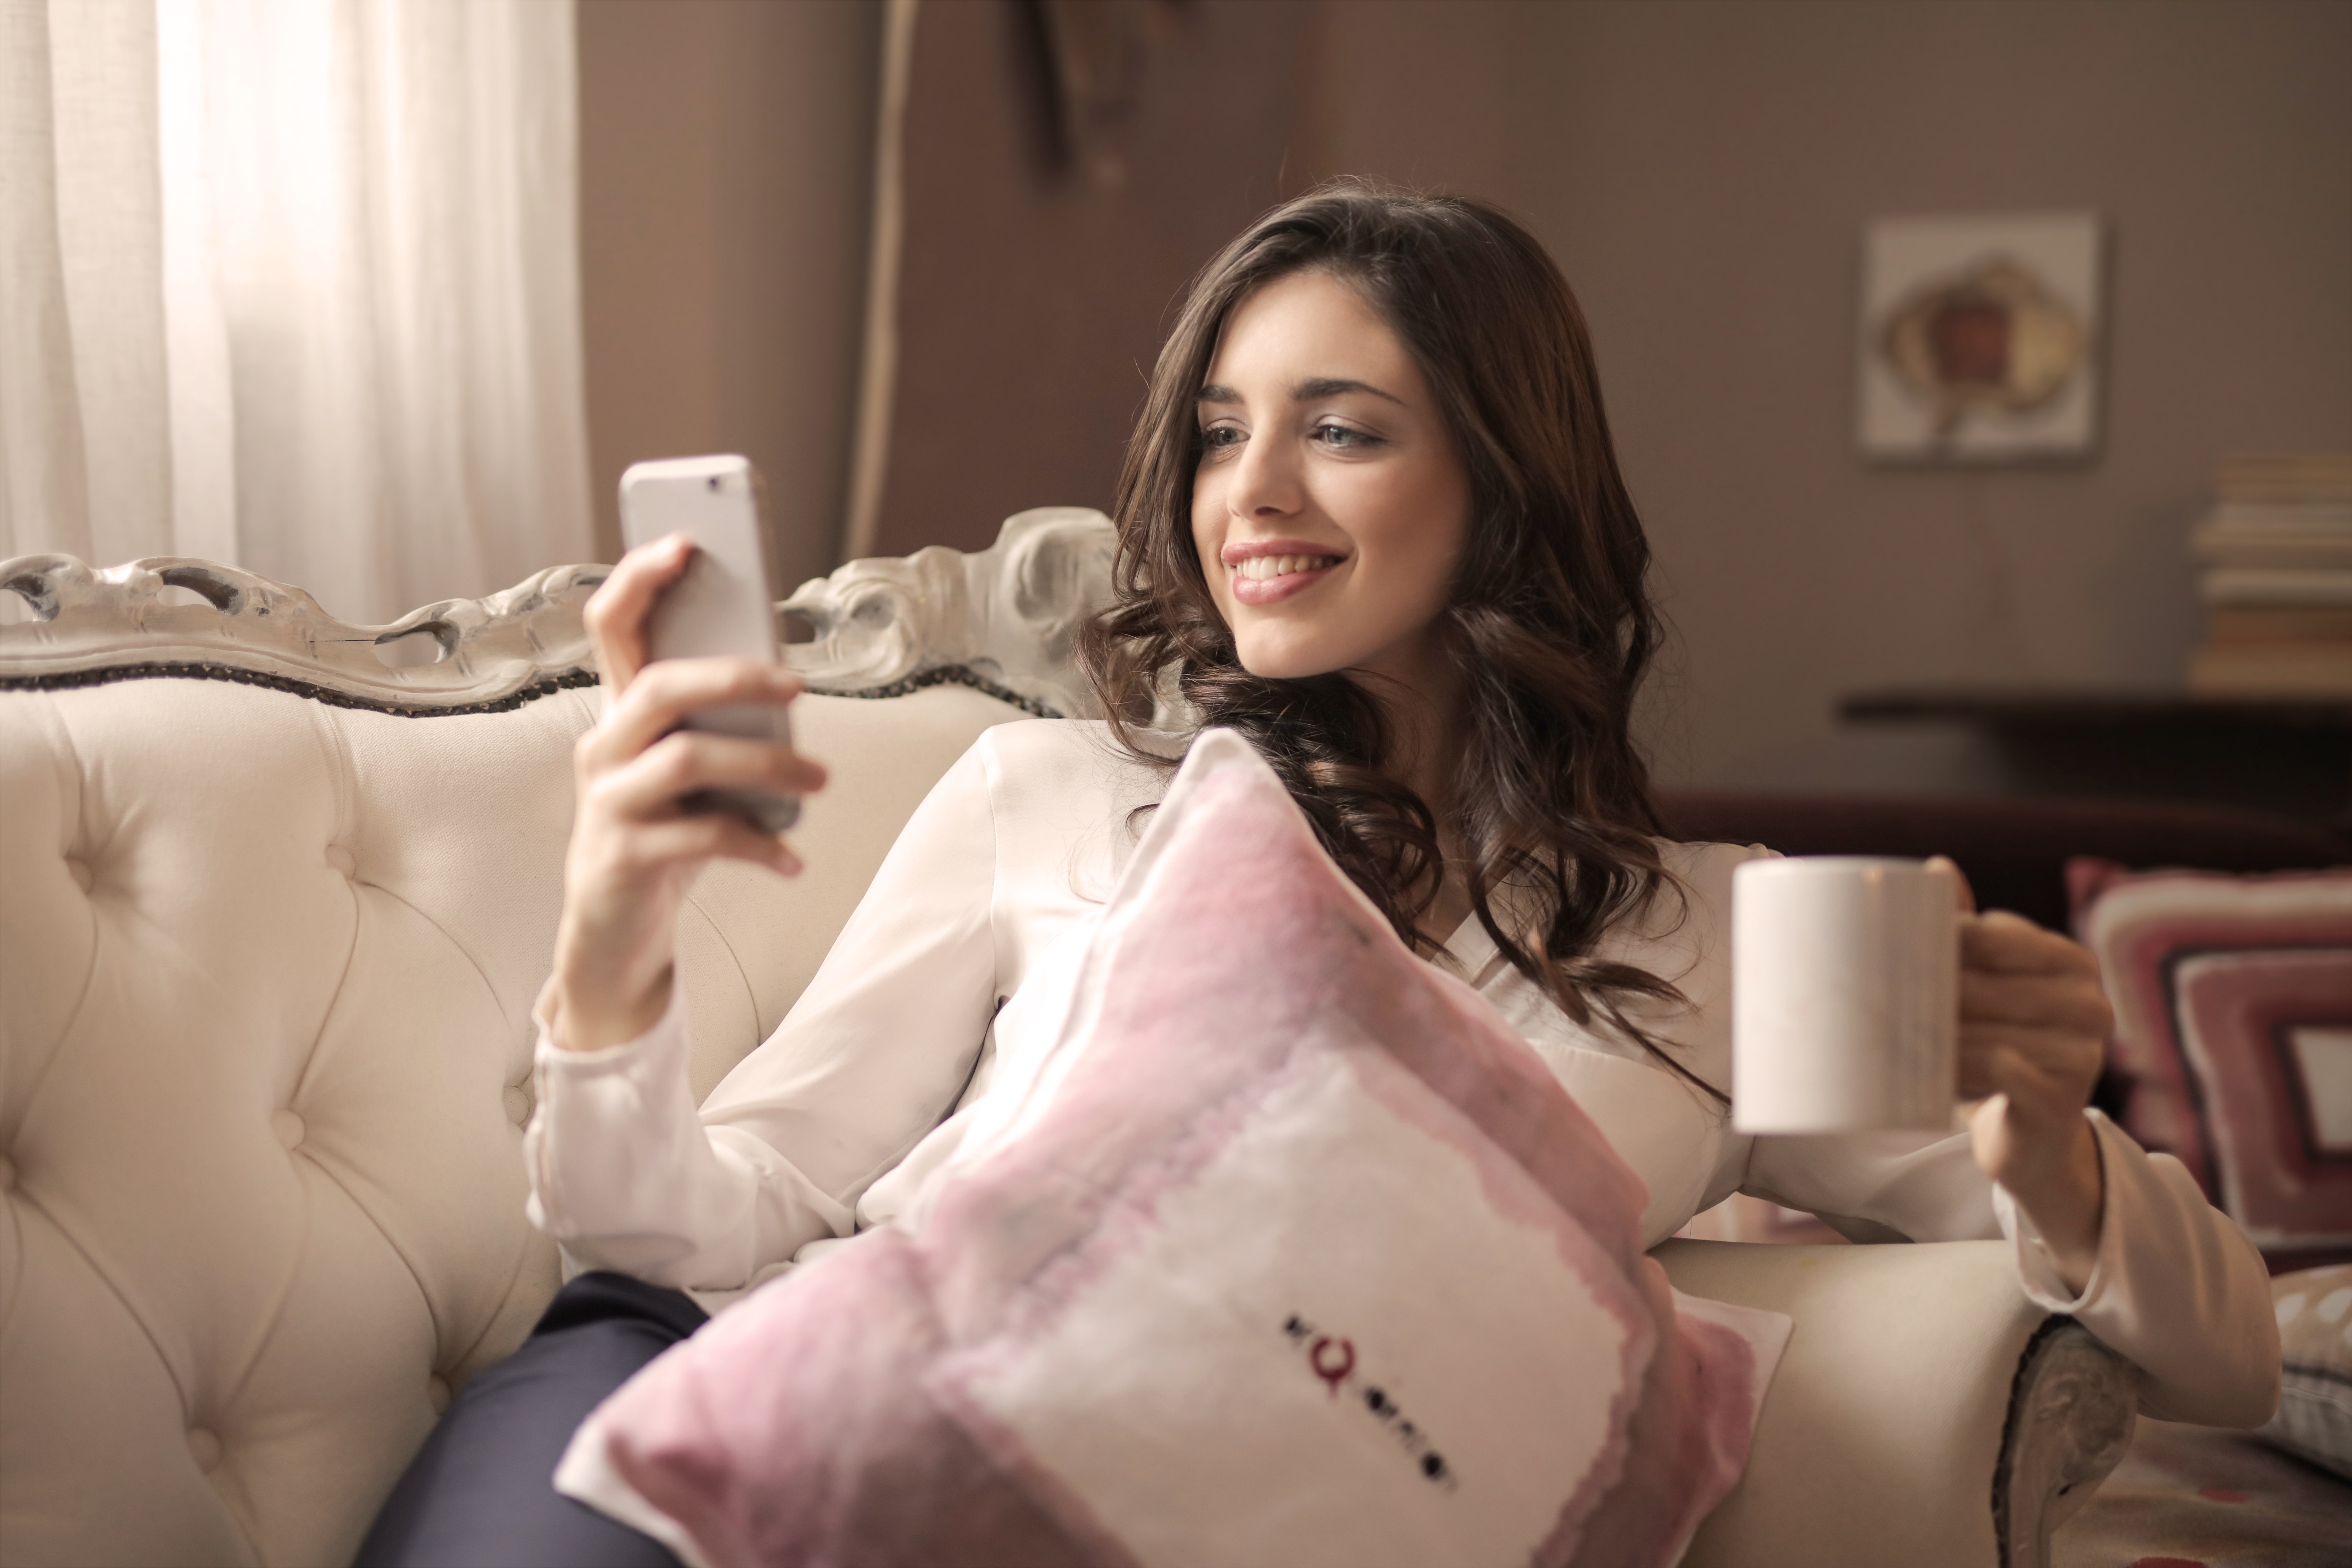
skin, long hair, comfort